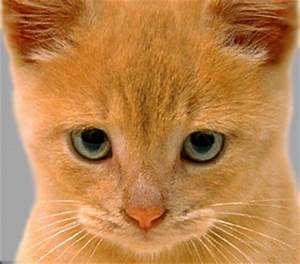
Label: gatto